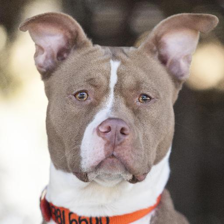
Label: animals